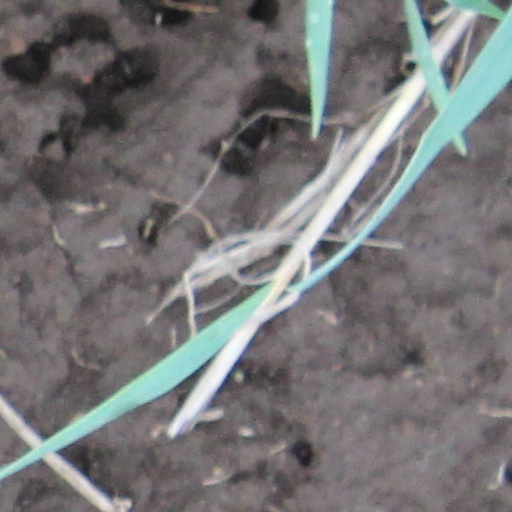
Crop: wheat